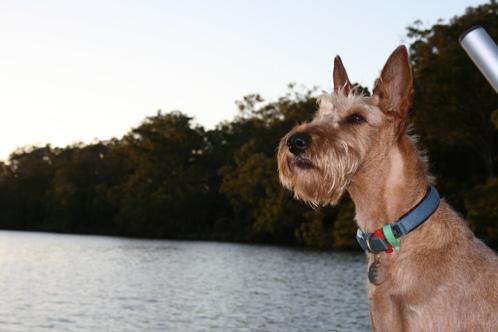
Irish_terrier